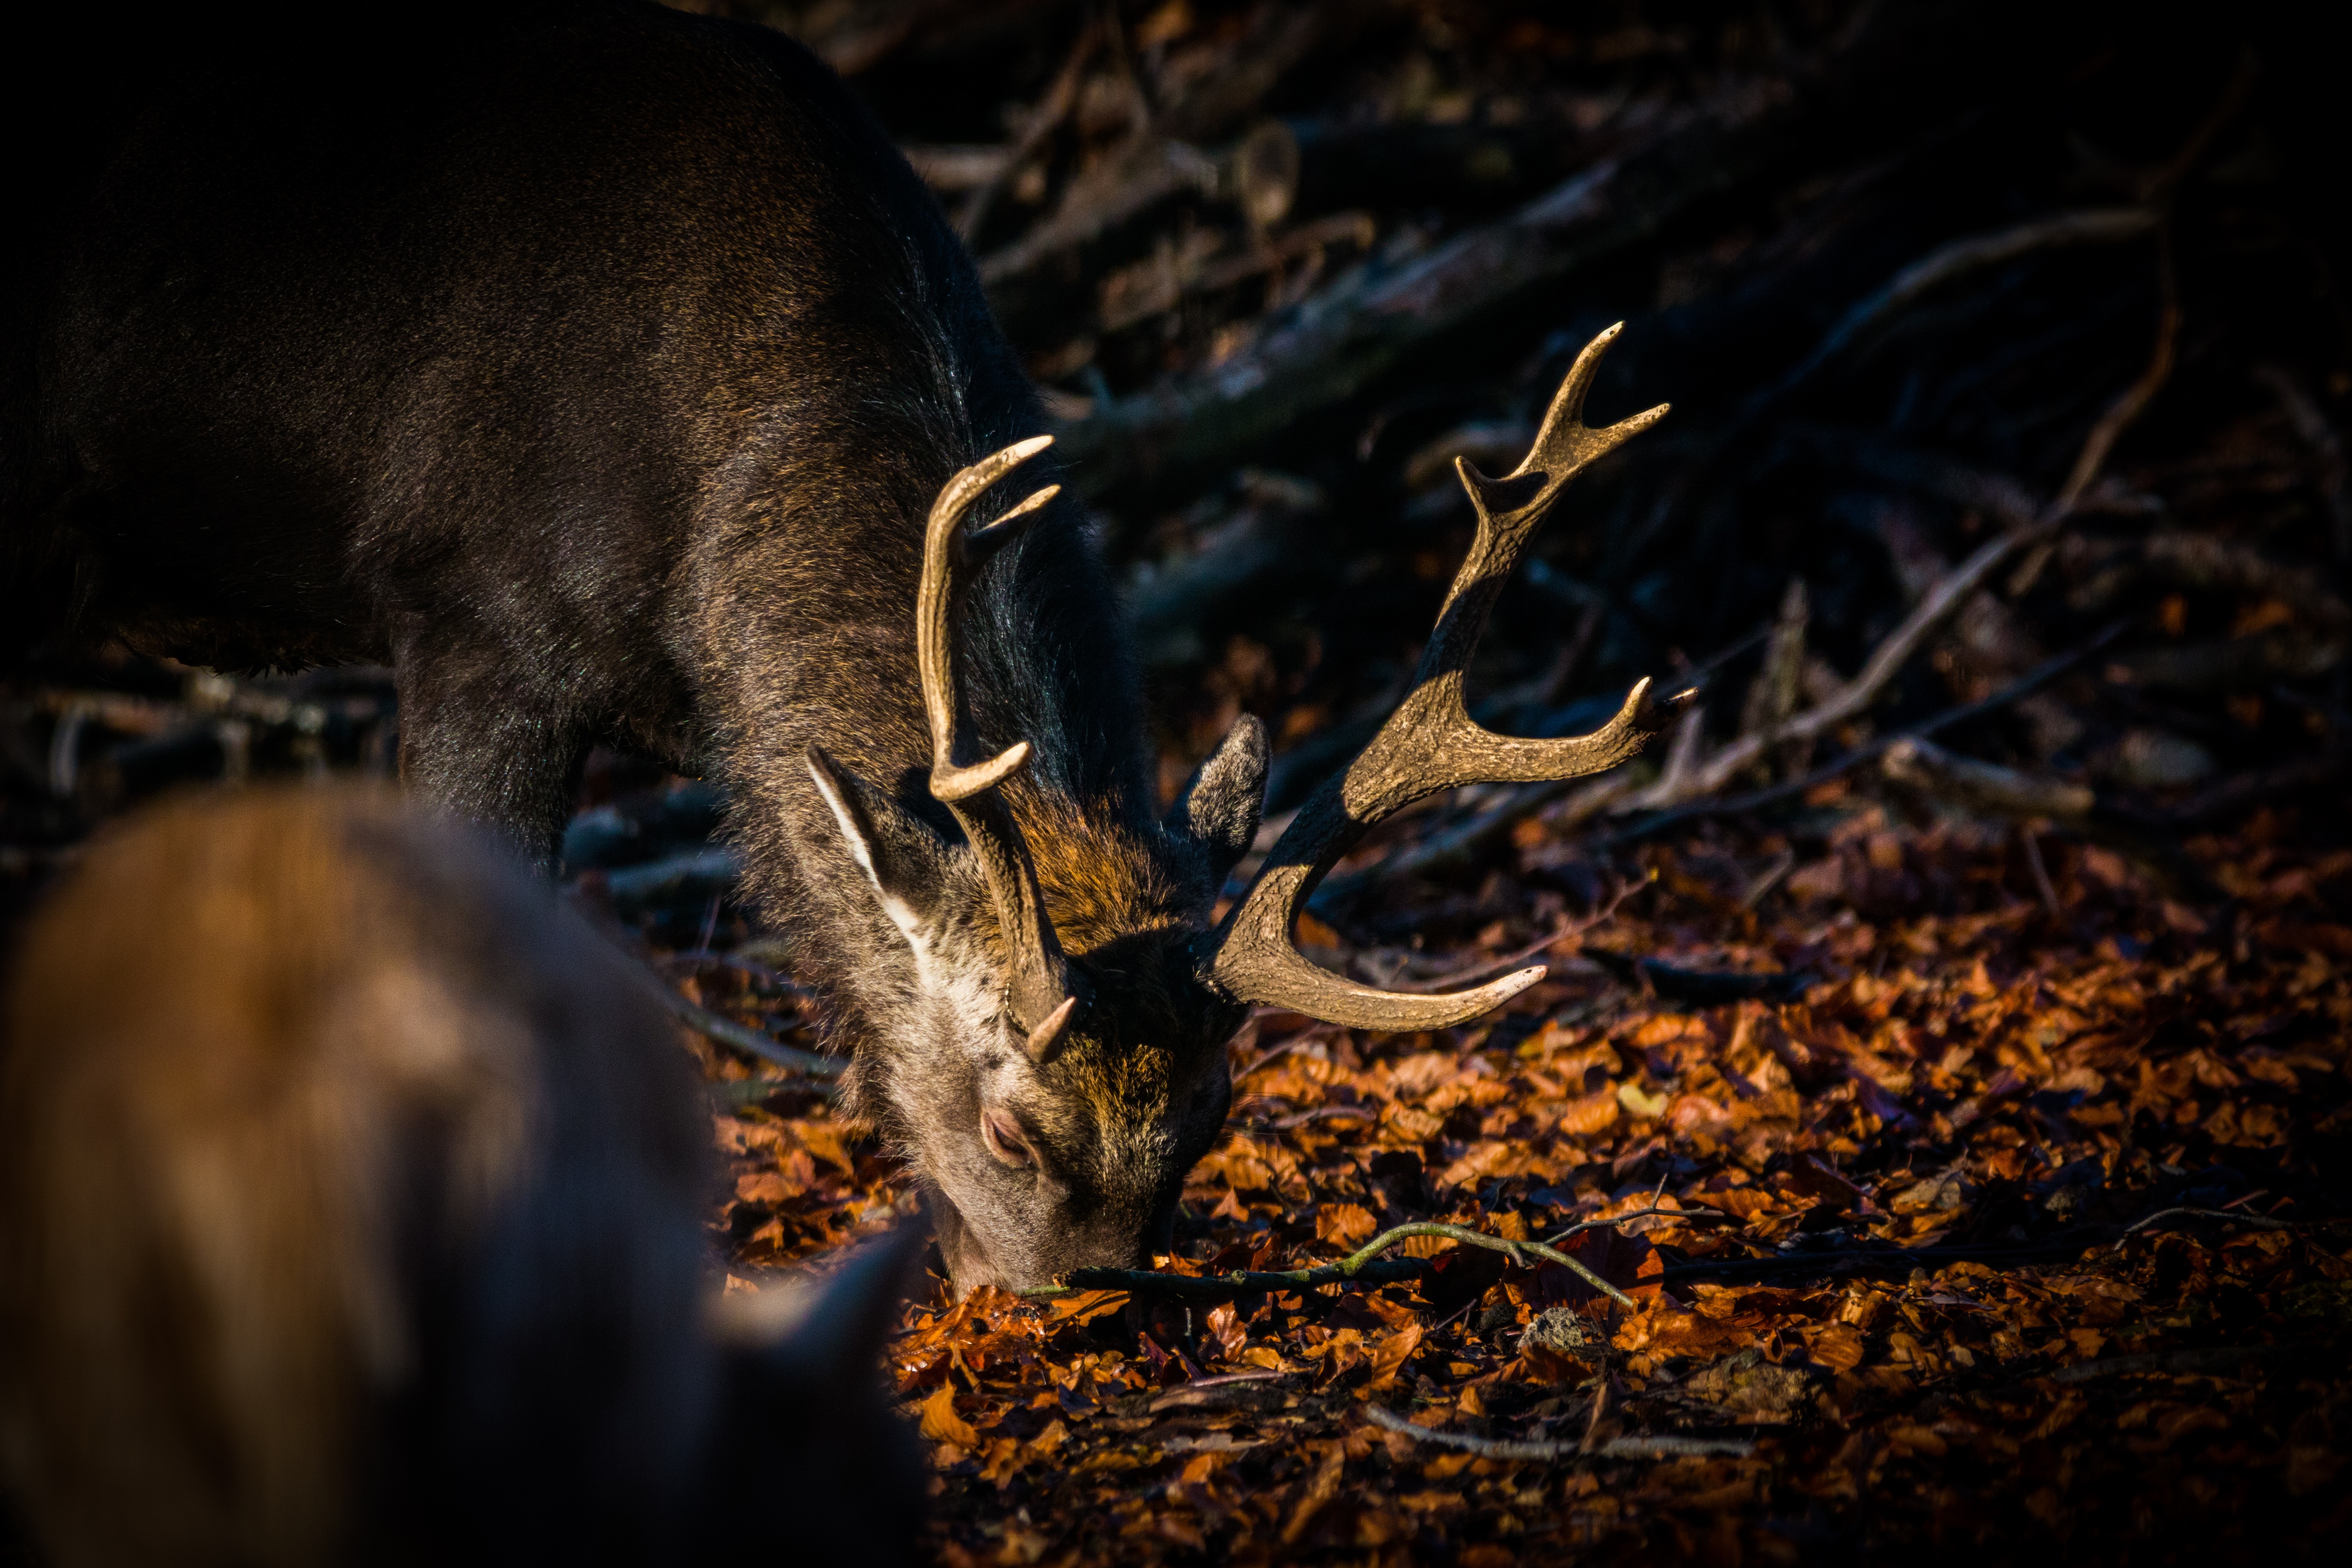
nature, forest, leaf, animal, wildlife, wild, deer, autumn, mammal, darkness, fauna, fawn, close up, hirsch, roe deer, macro photography, red deer, wildlife park, furred game